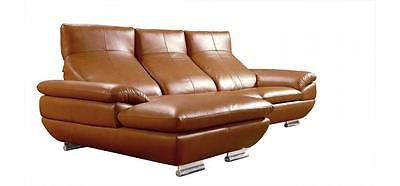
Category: sofa